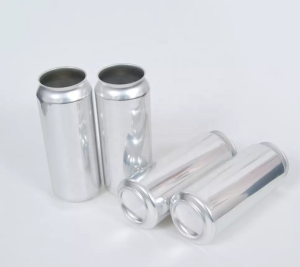
Label: metal